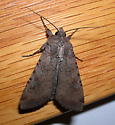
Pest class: cutworms